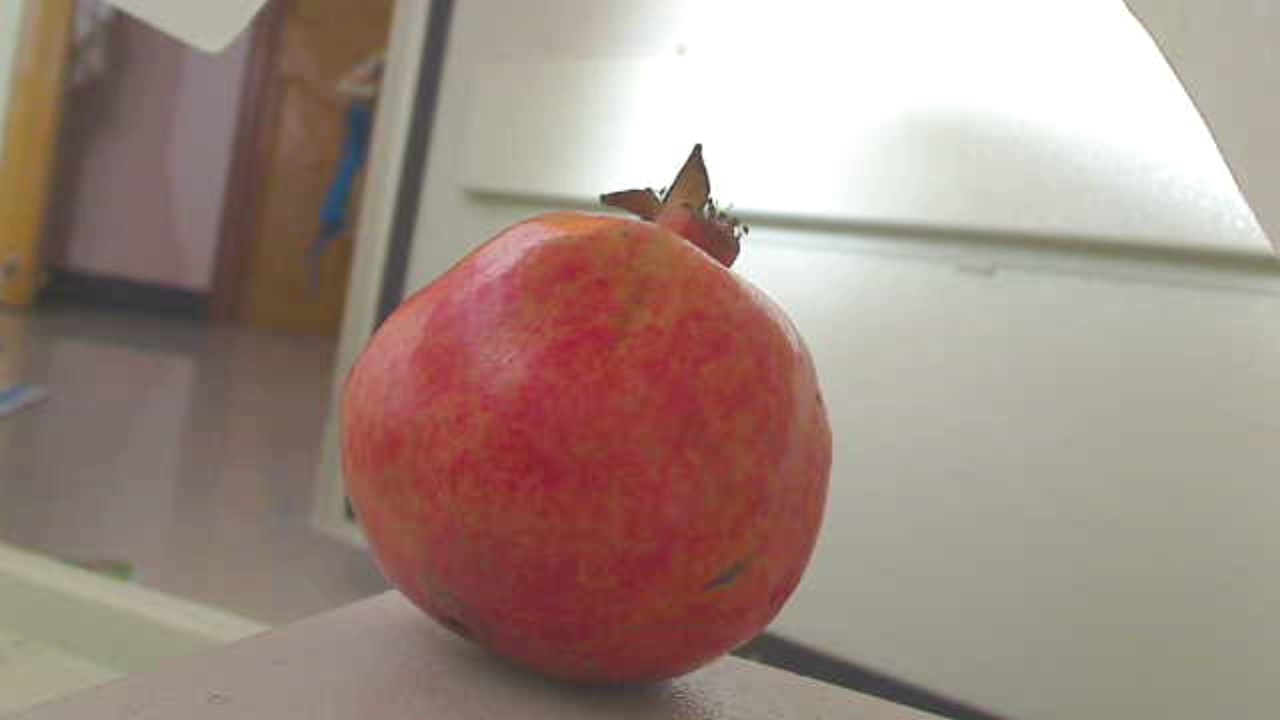
Grade: grade-3
Quality: quality-4